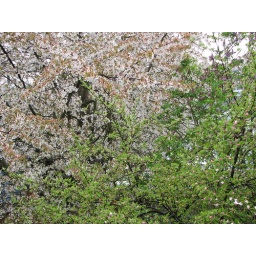
The flowers in bloom just outside the window. I thought the streak of green vs pink looked cool.